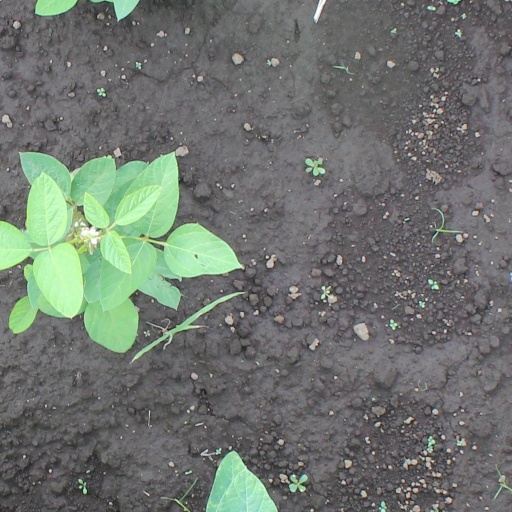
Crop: soybean